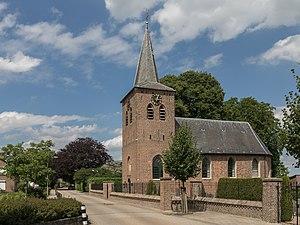
Lathum est un village situé dans la commune néerlandaise de Zevenaar, dans la province de Gueldre. Le 1ᵉʳ janvier 2007, le village comptait 550 habitants.